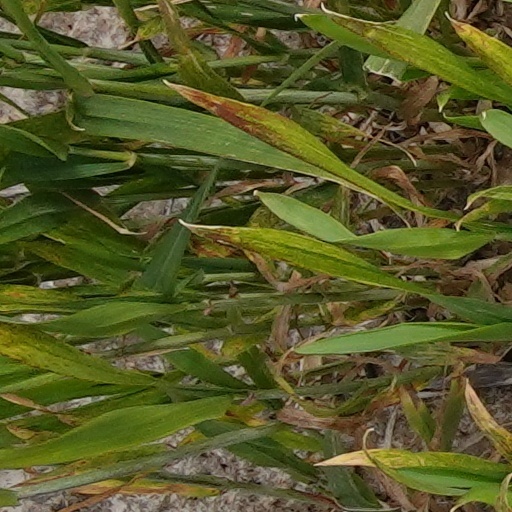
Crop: wheat